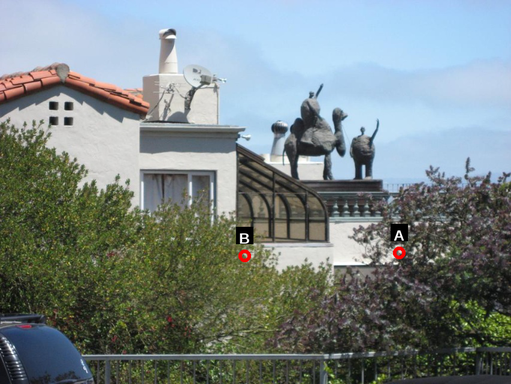
Question: Two points are circled on the image, labeled by A and B beside each circle. Which point is closer to the camera?
Select from the following choices.
(A) A is closer
(B) B is closer
Answer: A